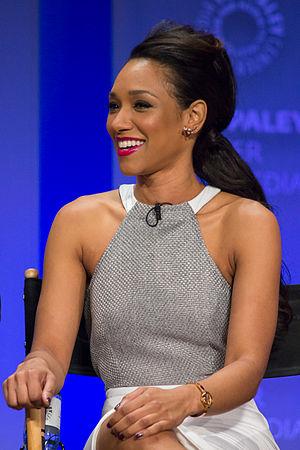
Flash est une série télévisée américaine créée par Greg Berlanti, Andrew Kreisberg et Geoff Johns, diffusée en simultané depuis le 7 octobre 2014 sur le réseau The CW aux États-Unis et au Canada sur le réseau CTV pour les quatre premières saisons, puis sur Netflix dès la cinquième saison. Elle est basée sur le personnage de DC Comics Flash / Barry Allen, un super-héros créé par Robert Kanigher, John Broome et Carmine Infantino.
Crisis On Infinite Earths est le nom du sixième crossover annuel de l'Arrowverse, en cinq épisodes, comprenant successivement un épisode de Supergirl, Batwoman, Flash, Arrow et Legends of Tomorrow. Sa première diffusion s'est faite sur trois jours, entre le 8 et le 10 décembre 2019 puis le 14 janvier 2020 sur The CW. Il est librement adapté de l'arc des comics du même nom.
Candice Kristina Patton, appelée Candice Patton et née le 24 juin 1988 à Jackson, est une actrice de télévision et de cinéma américaine.